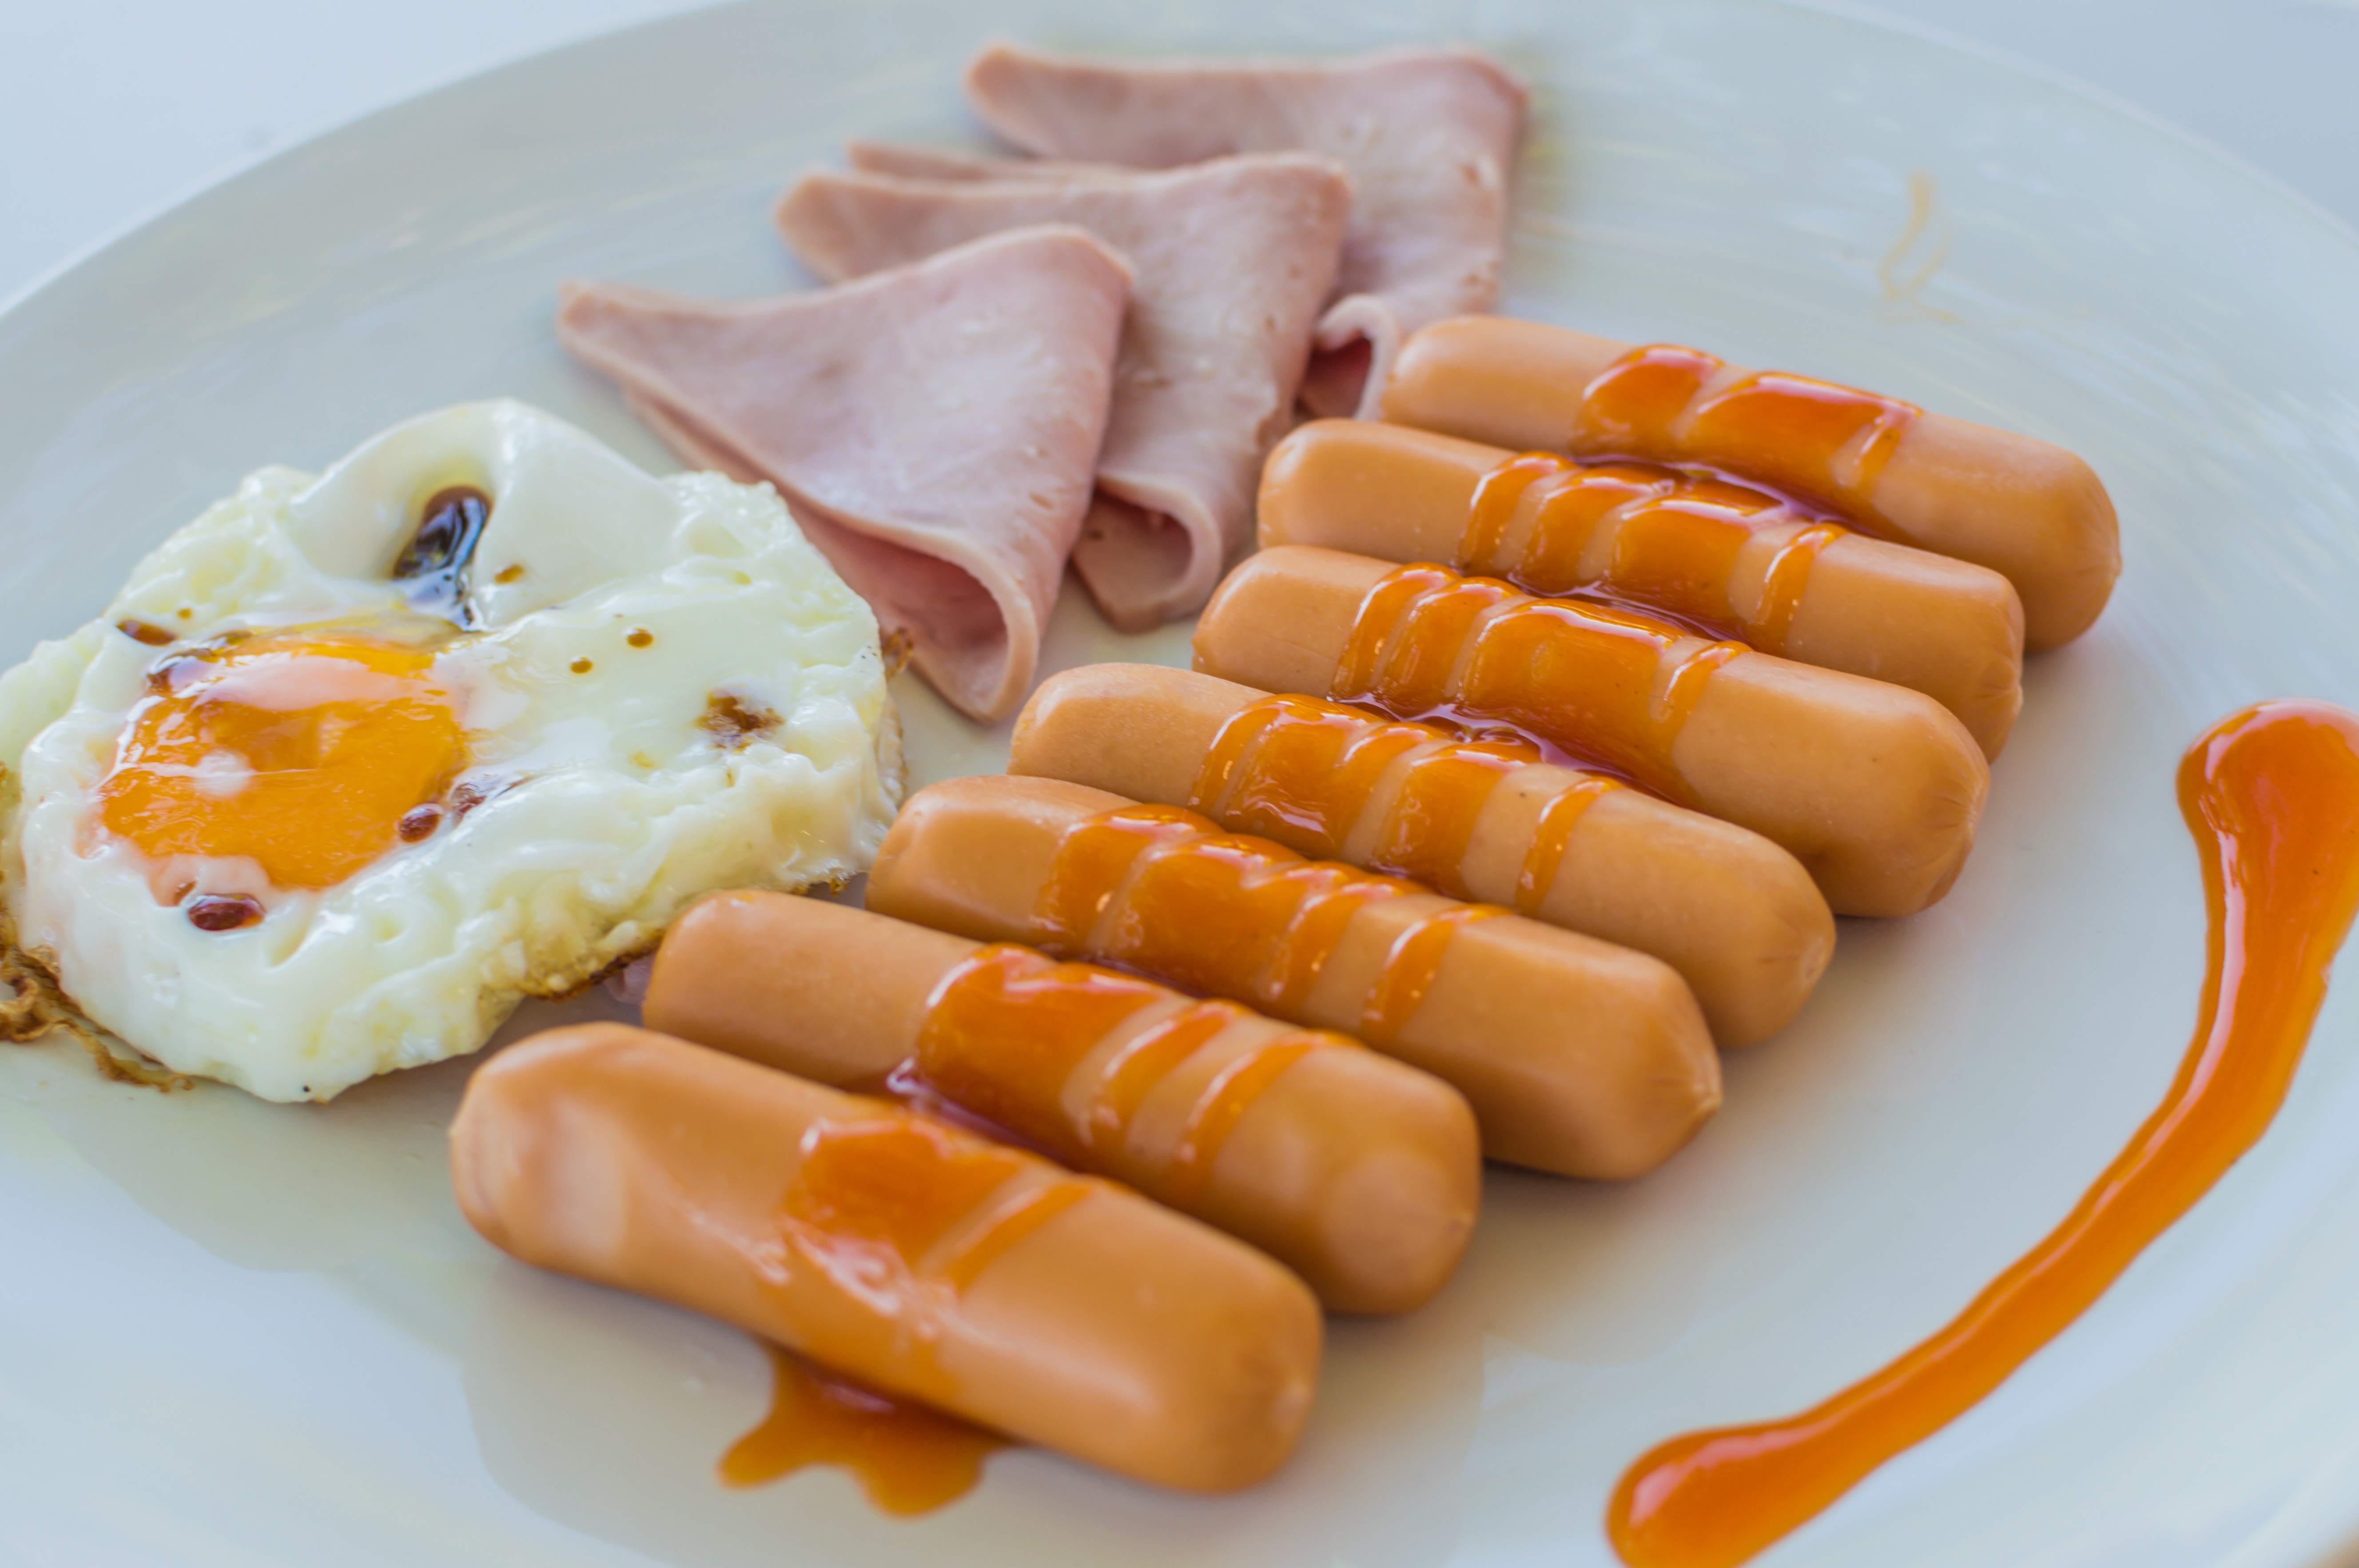
table, white, morning, view, rustic, dish, meal, food, produce, fresh, breakfast, croissant, healthy, meat, cuisine, delicious, bread, bakery, egg, asian food, fried, full, background, wooden, english, top, muesli, hors d oeuvre, chinese food, vienna sausage, frankfurter w rstchen